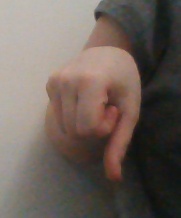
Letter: waw